Christchurch Central City

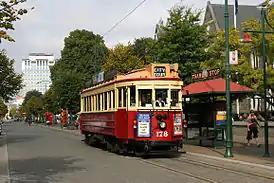
A Christchurch tram in February 2007

Prior to the earthquakes, the Christchurch City Council was considering turning a section of Oxford Terrace (the section between Cashel Street and Hereford Street, then known as "The Strip") into a part-time pedestrian mall (nightly from 11 pm to 5 am).